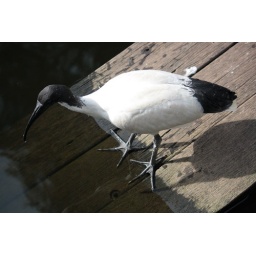
caught the bird in the process of drinking the water :)